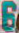
Number: 6